Consolidated PBY Catalina in New Zealand service

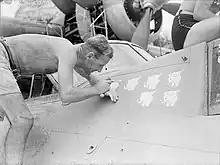
An airman painting a 'Dumbo', indicating a successful search and rescue mission, onto the nose of a Catalina of No. 6 Squadron

The RNZAF's No. 5 Squadron had been based at Suva in Fiji since November 1941, operating antiquated Short Singapore flying boats on anti-submarine patrols. By August 1942, it had been reduced to a flight, operating a pair of Singapores from the newly established RNZAF station at Laucala Bay. Some personnel were sent to the United States Navy facilities at Segond Channel, at Espiritu Santo in the New Hebrides, where they began to familiarise themselves with the Catalinas that equipped the American squadrons there. In November the squadron was officially disbanded, although the flight of Singapores at Laucala Bay remained in operation. Unofficially, the flight at Laucala Bay was known as No. 6 Squadron and this was to form the basis of a new unit equipped with Catalinas.